Frederick Douglass Memorial Bridge

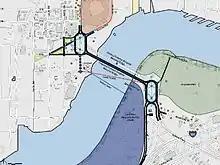
Map of the proposed realigned Frederick Douglass Memorial Bridge and new traffic ovals.

Despite these repairs, the bridge continued to deteriorate faster than maintenance could keep up. Inspectors found that the bridge's beams had large corrosion holes in its structural beams which necessitated complete replacement of the bridge. In late 2012, officials announced a $906 million plan to replace and realign the bridge. The project was to build new interchanges between the bridge and Suitland Parkway, the bridge and Potomac Avenue SW, Suitland Parkway and Interstate 295, and Suitland Parkway and Martin Luther King, Jr. Avenue. The four-lane bridge was to be replaced with a $573.8 million six-lane bridge. A traffic circle with a large field (to be used for public gatherings, and suitable for several new memorials) was to connect the north end of the bridge with Potomac Avenue SW. A second massive traffic oval on the south end of the bridge was to help connect it to Martin Luther King, Jr. Avenue, and help expand the city's "monumental core" into Anacostia. Reconstruction of the two interchanges was estimated to cost $209.2 million. The remainder of the budgeted funds will help renovate New Jersey Avenue SE and turn South Capitol Street from an industrial corridor into an urban boulevard. The two-year project was to begin in 2013. An initial bridge design was submitted to the National Capital Planning Commission and the United States Commission of Fine Arts in summer 2013. The CFA rejected the design in September, called it "uninspired". The agency asked for a design with a more "contemporary approach" and "bolder look".